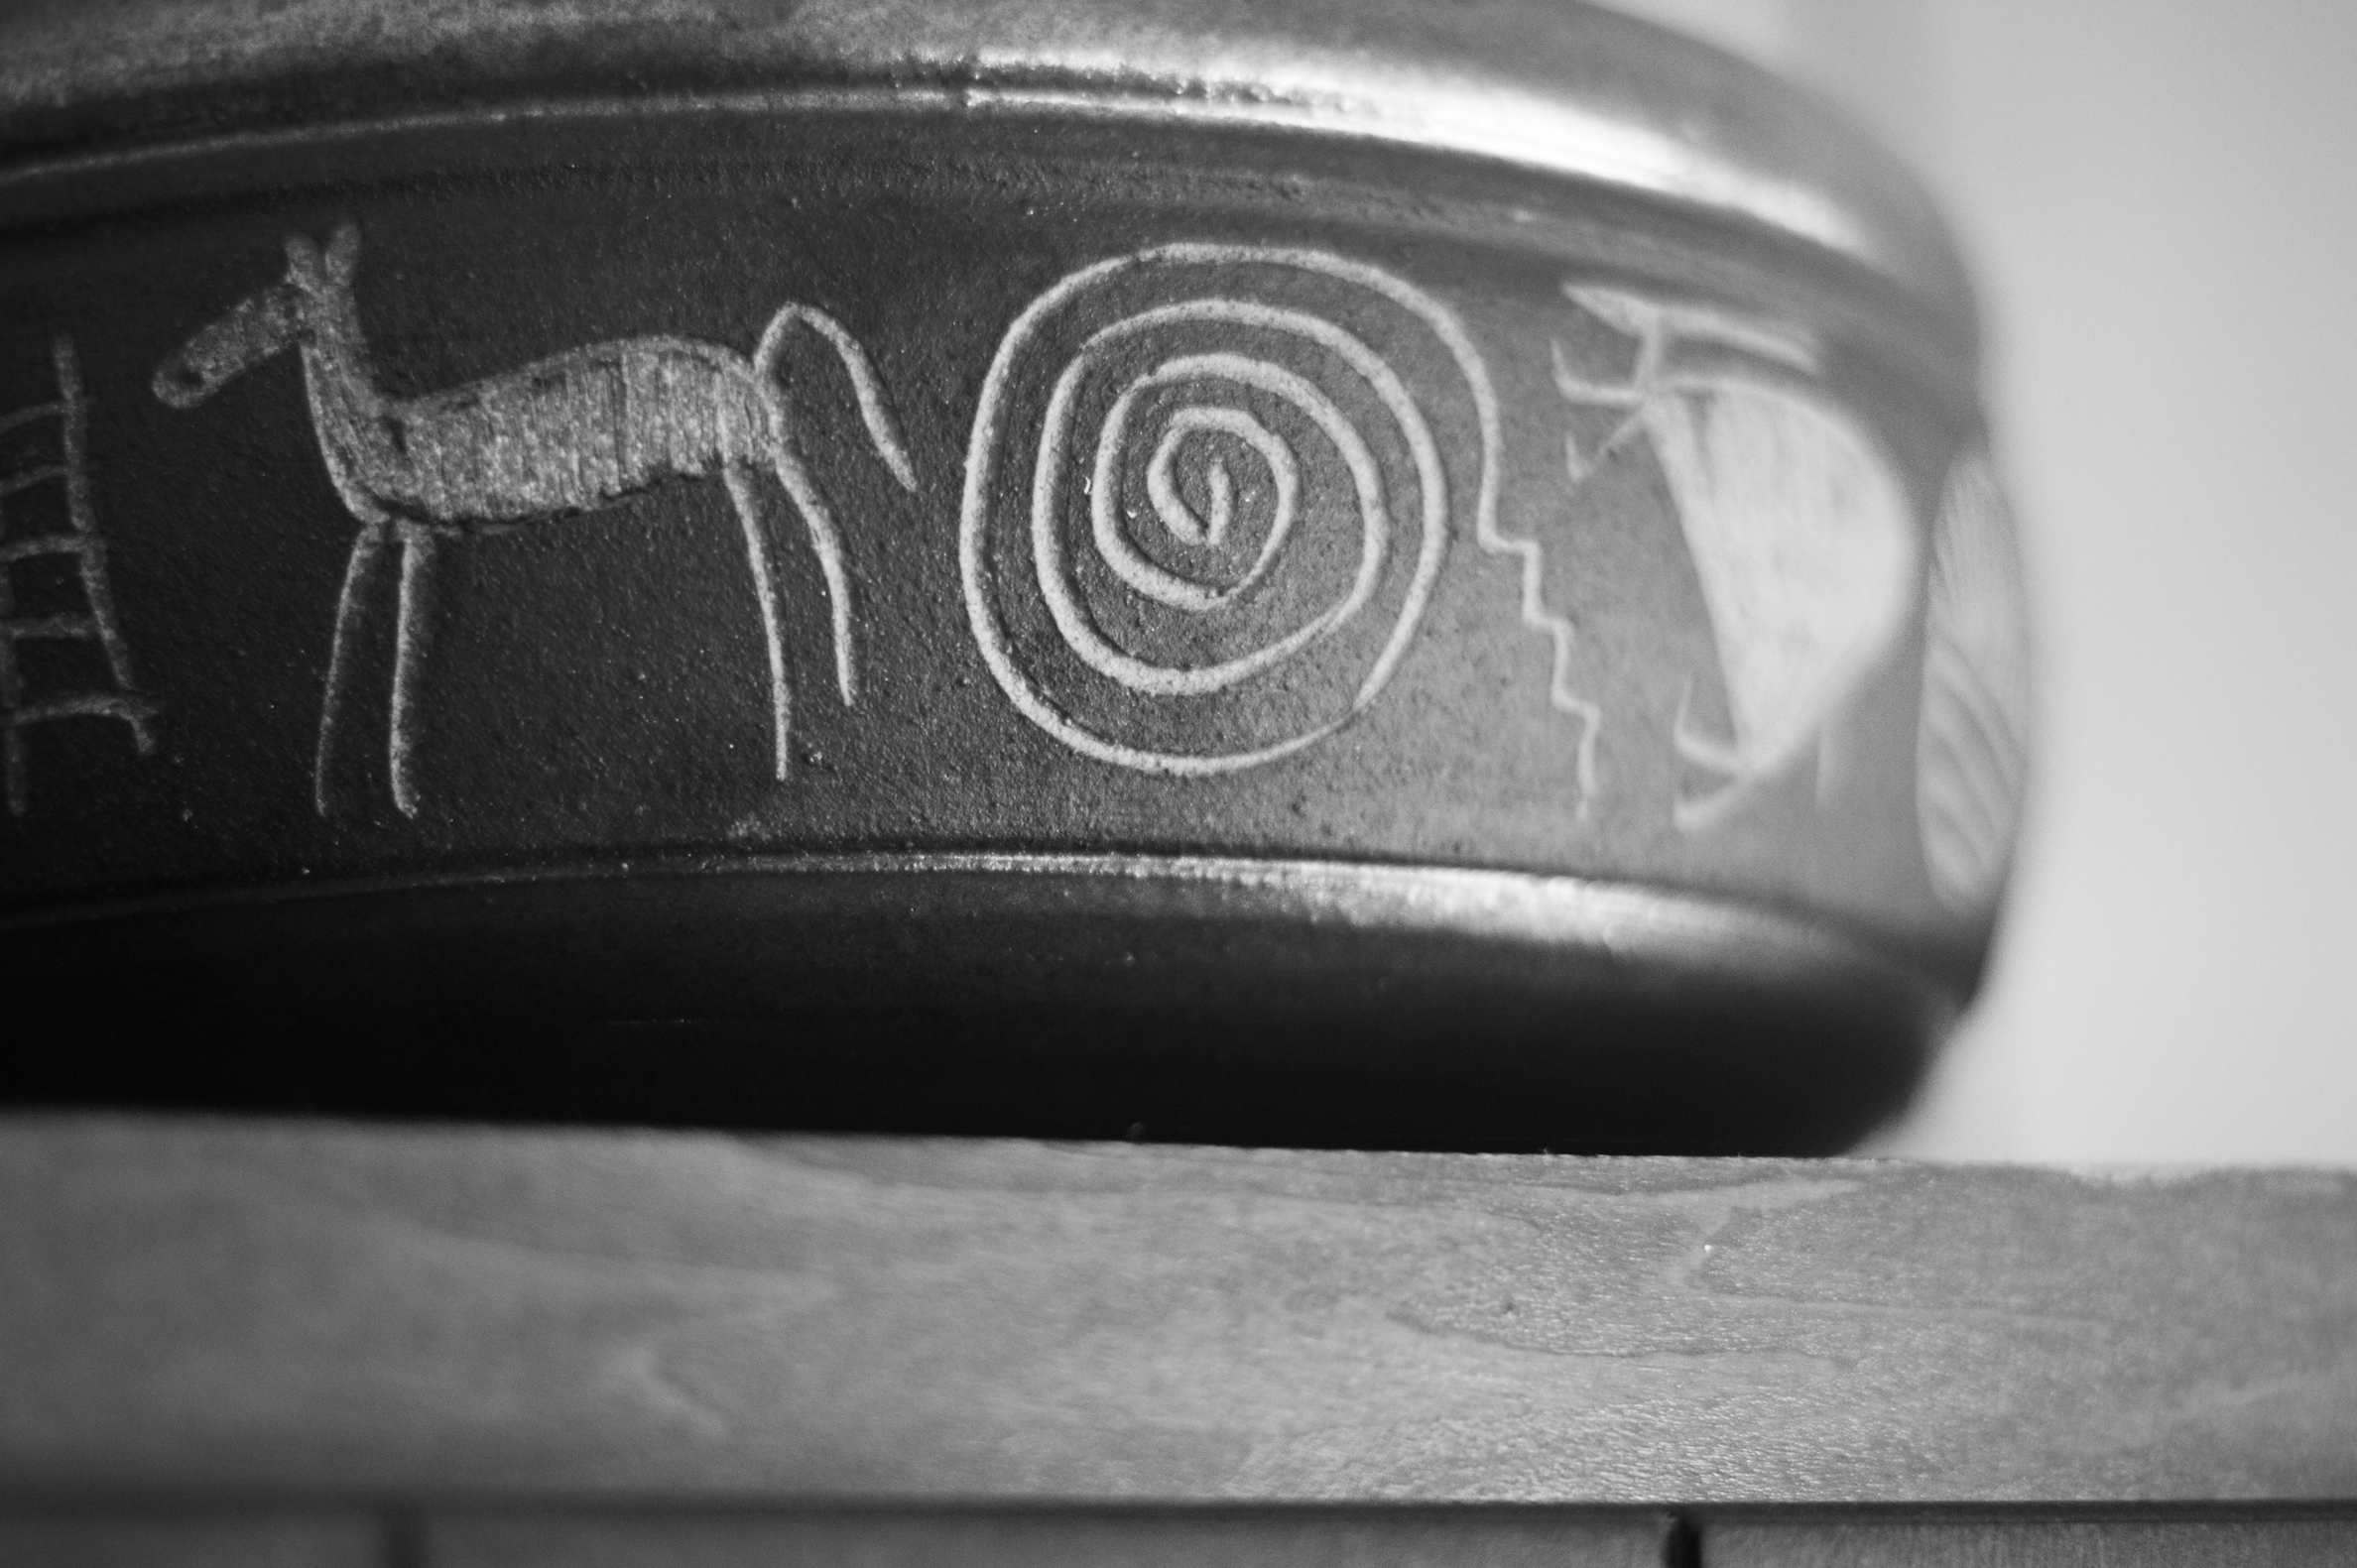
hand, black and white, white, photography, clothing, black, monochrome, tire, close up, drawing, glasses, footwear, 2010365, monochrome photography, automotive tire